Crash Bandicoot 4: It's About Time

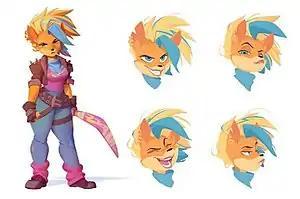
Tawna, the damsel in distress of the original "Crash Bandicoot", was dramatically redesigned for her appearance in "Crash Bandicoot 4: It's About Time", and was originally armed with a boomerang in her development stage.

Tawna's inclusion and redesign was given special attention in consideration of the series' dominance of male characters. Writer Mandy Benanav played a significant role in her characterization, pointing out that the narrative's "alternate dimension" aspect provided an opportunity to showcase a version of Tawna who was the hero of her own universe. The art team experimented with various designs that were intended to exude confidence and strength while still being recognizable and fitting within the series' tone and aesthetic. Tawna was originally armed with a boomerang, which was eventually retooled into a grappling hook when the development of Dingodile's gameplay rendered the boomerang's function of retrieving faraway objects redundant. The grappling hook resulted in an emphasis on mobility-based gameplay, and was influenced by "".